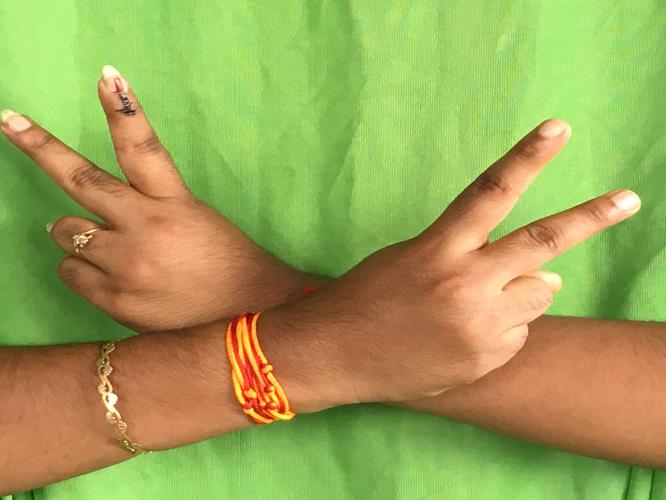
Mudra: Kartariswastika
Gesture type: double_hand